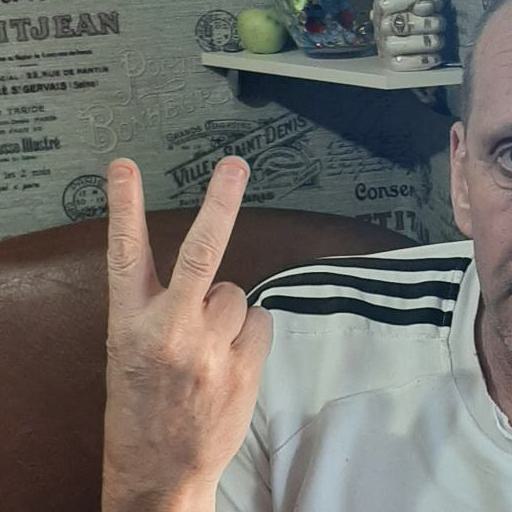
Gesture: peace_inverted